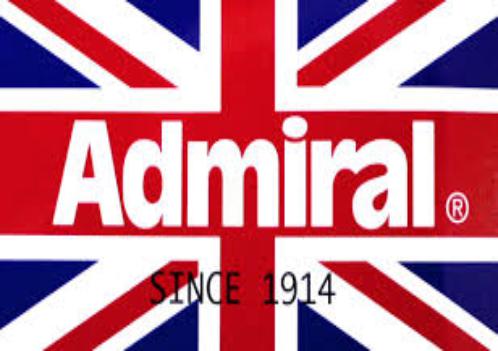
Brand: Admiral
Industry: Clothes